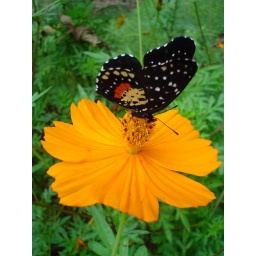
A butterfly lands on a flower in a botanical garden in Mexico